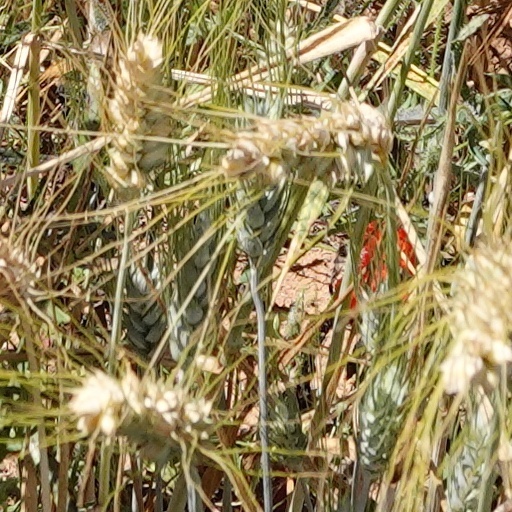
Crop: wheat